Morgan–Storrs duel

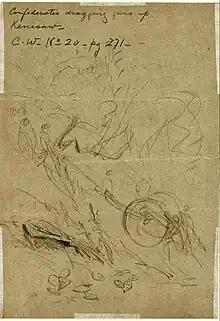
"Confederates dragging guns up Kenesaw" sketched by A. R. Waud at the Battle of Kennesaw Mountain depicts an effort led by Storrs

George Strong Storrs graduated from the United States Naval Academy in 1858, and served a two-year tour on the in company with classmate and future admiral George Dewey. Storrs' older brother was a junior officer in the Confederate States Army and was accidentally killed by a camp sentry at Norfolk, Virginia in May 1861. Storrs' younger brother became a captain in the 7th Alabama Cavalry Regiment. Storrs enlisted in the Confederate States Army on July 19, 1861. After moving up the ranks he ultimately served as an officer in French's Division of the Confederate Army of Tennessee, and was remembered in the memoirs of his commanding officer, Major-General Samuel Gibbs French, as "Major Storrs, my chief of artillery, a most gallant man." Storrs' most notable achievement of the war was his 1864 emplacement of cannons on the crest of Little Kennesaw Mountain in Georgia: "Given permission to try to place the guns on the steep mountain, Storrs soon had crews hauling guns up the mountain. They had to cut trails with axes. Since the mountain was too steep for horses, the soldiers tied ropes to the guns and pulled them up by hand." The battle of Kennesaw Mountain was a decisive Confederate victory. When General Joseph E. Johnston surrendered in North Carolina in April 1865, Storrs sent his men and their horses home from the unit's encampment in Augusta, Georgia.